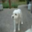
Label: dog